HMS Russell (1901)

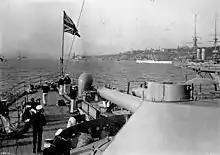
"Russell" at the Quebec Tercentenary

"Russell" was named after Edward Russell, 1st Earl of Orford, a former Royal Navy officer and Commander-in-Chief of the Navy in the 17th century. She was laid down by Palmers Shipbuilding and Iron Company at Jarrow on 11 March 1899 and launched on 19 February 1901. She arrived at Sheerness later the same month and went to Chatham Dockyard for steam and gun-mounting trials. Construction of "Russell" was completed in February 1903. During her sea trials, she was painted in the black and buff paint scheme used during the Victorian period, though after entering service she was repainted in the new grey paint scheme.